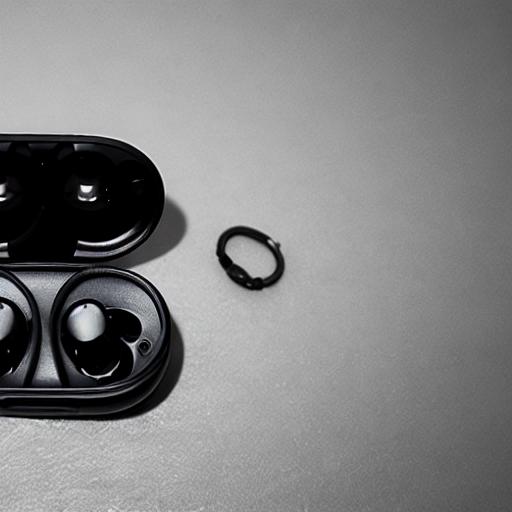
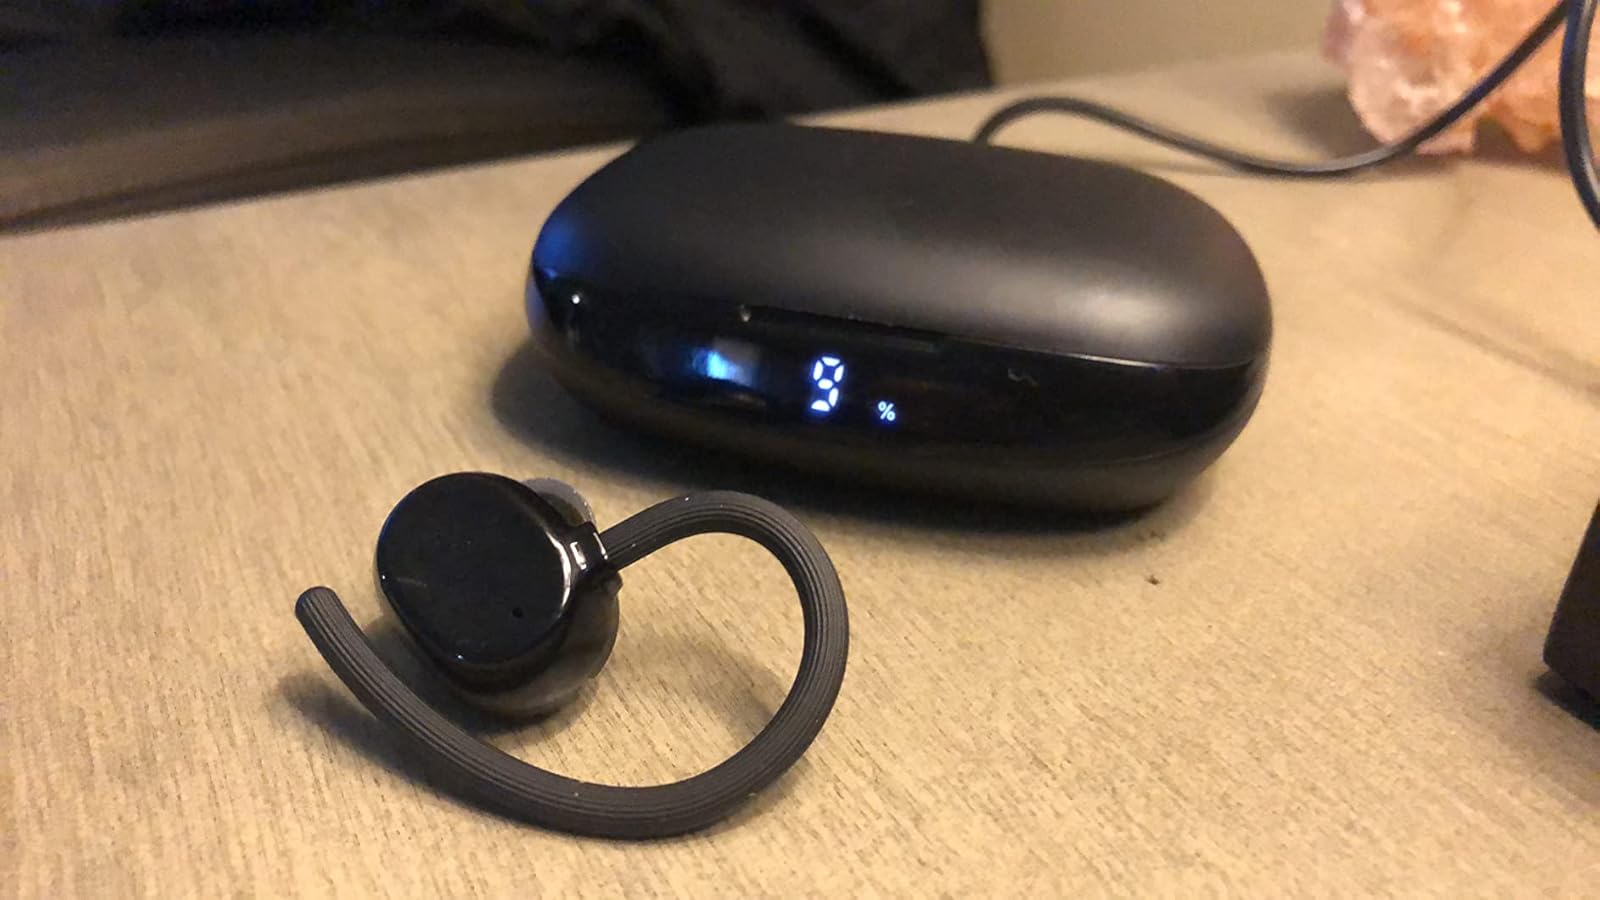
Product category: earbuds
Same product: no